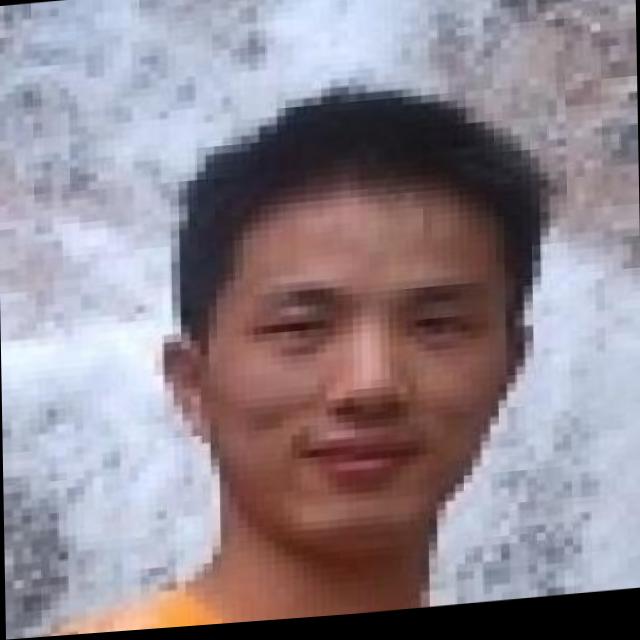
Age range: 21-44